M-26–Cedar Creek Culvert

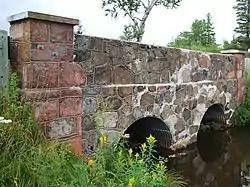

The M-26–Cedar Creek Culvert is a short highway bridge located on M-26 over Cedar Creek in Eagle Harbor Township, Michigan. The Keweenaw County Road Commission built the bridge in 1930; they also built the M-26–Silver River Culvert and the US 41–Fanny Hooe Creek Bridge around the same time. The M-26–Cedar Creek Culvert was listed on the National Register of Historic Places in 1999.